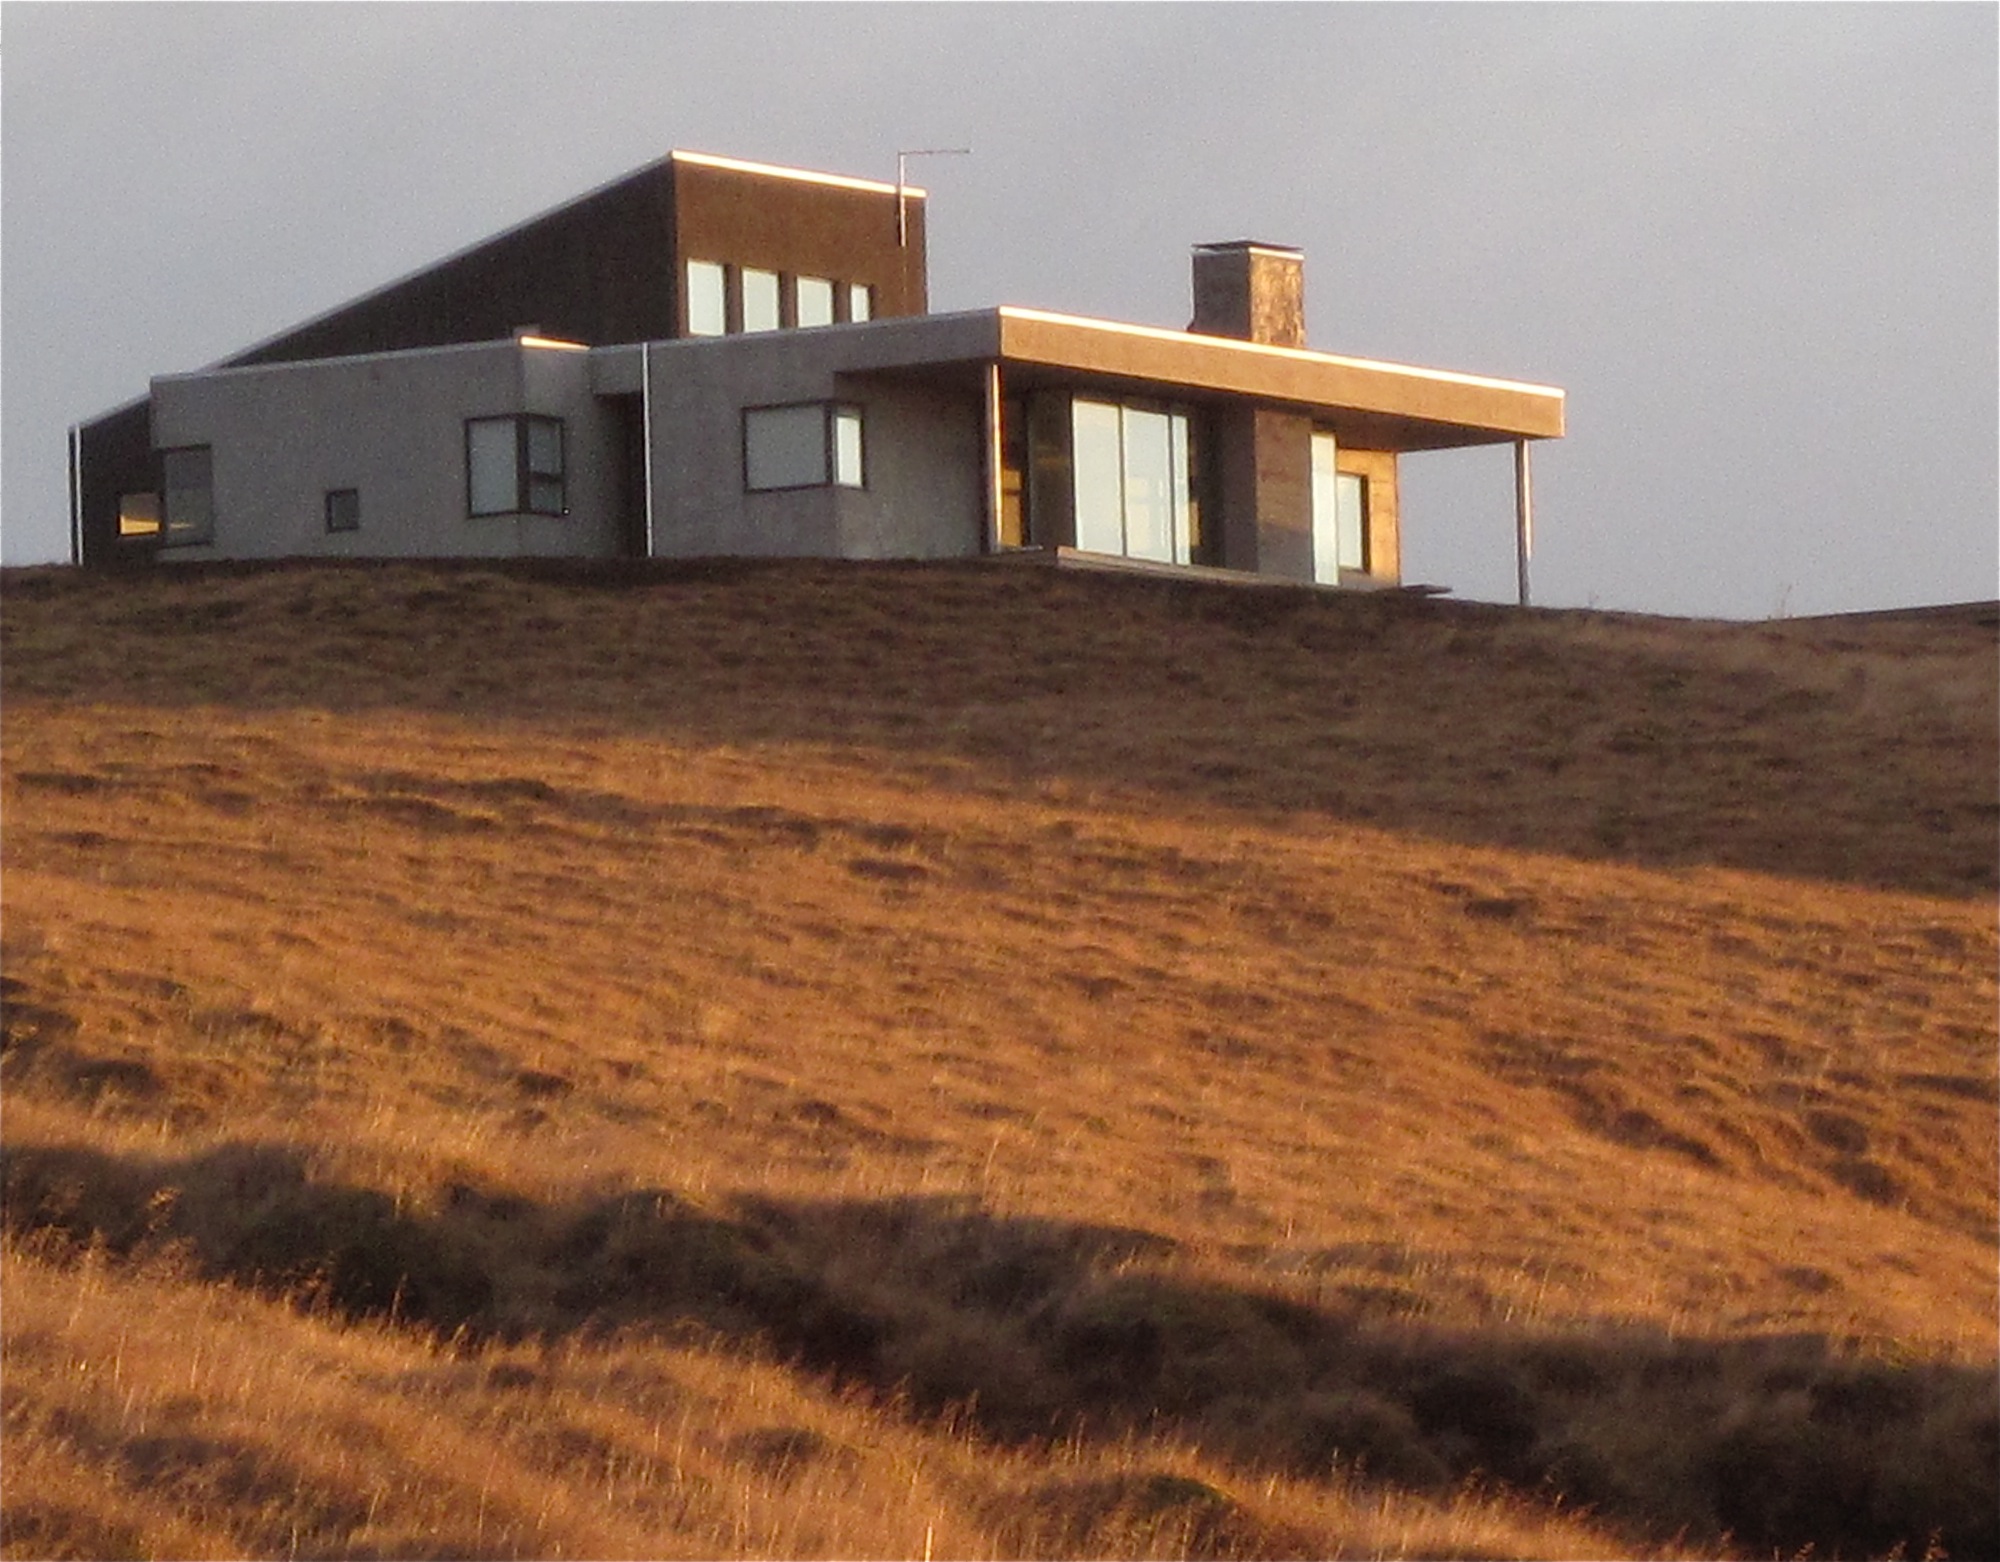
landscape, wood, field, prairie, house, ranch, soil, property, iceland, plain, skinnhufa